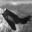
Label: airplane